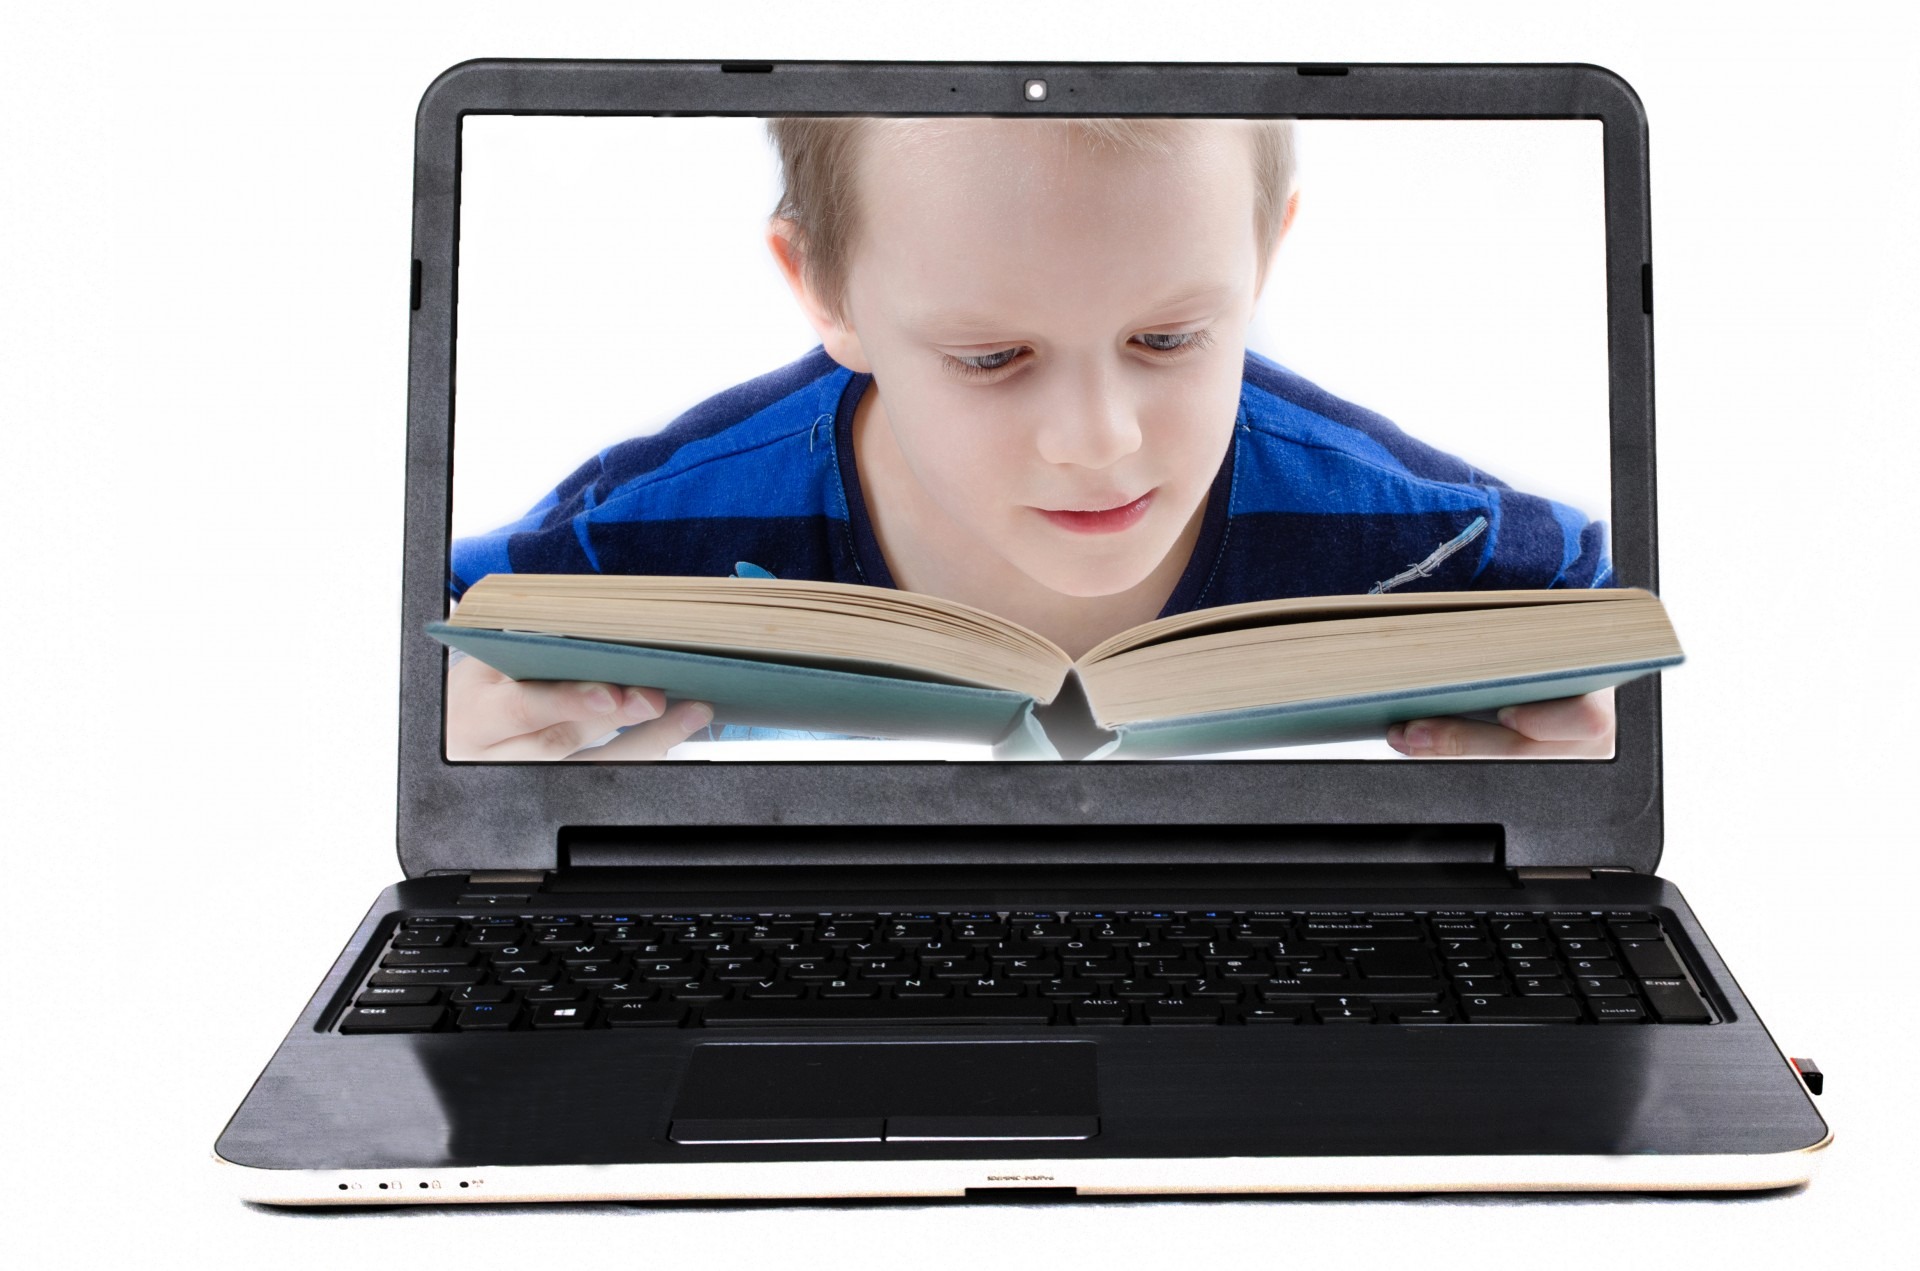
laptop, notebook, screen, outdoor, book, open, people, technology, white, view, isolated, key, child, business, monitor, tech, digital, front, network, multimedia, pad, copy, portable, personal computer, electronic device, computer hardware